Climate of Minnesota

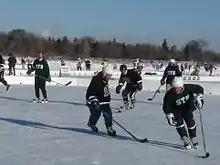
The U.S. Pond Hockey Championships are played every January on Lake Nokomis in Minneapolis

Even though winter does not officially start until late December, Minnesota usually begins experiencing winter-like conditions in November, sometimes in October. As with many other Midwestern states, winter in Minnesota is characterized by cold (below freezing) temperatures and snowfall. Weather systems can move in from the north, west, or south, with the majority of the weather being driven in from the north. A vigorous jet stream brings high and low-pressure systems through in quick succession, which can cause large temperature variations over a short period of time.